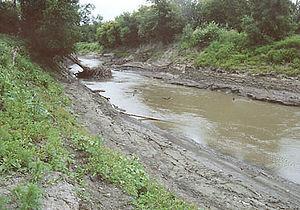
La rivière Pembina est un cours d'eau qui coule dans la province du Manitoba au Canada et continue son trajet aux États-Unis dans l'État du Dakota du Nord.